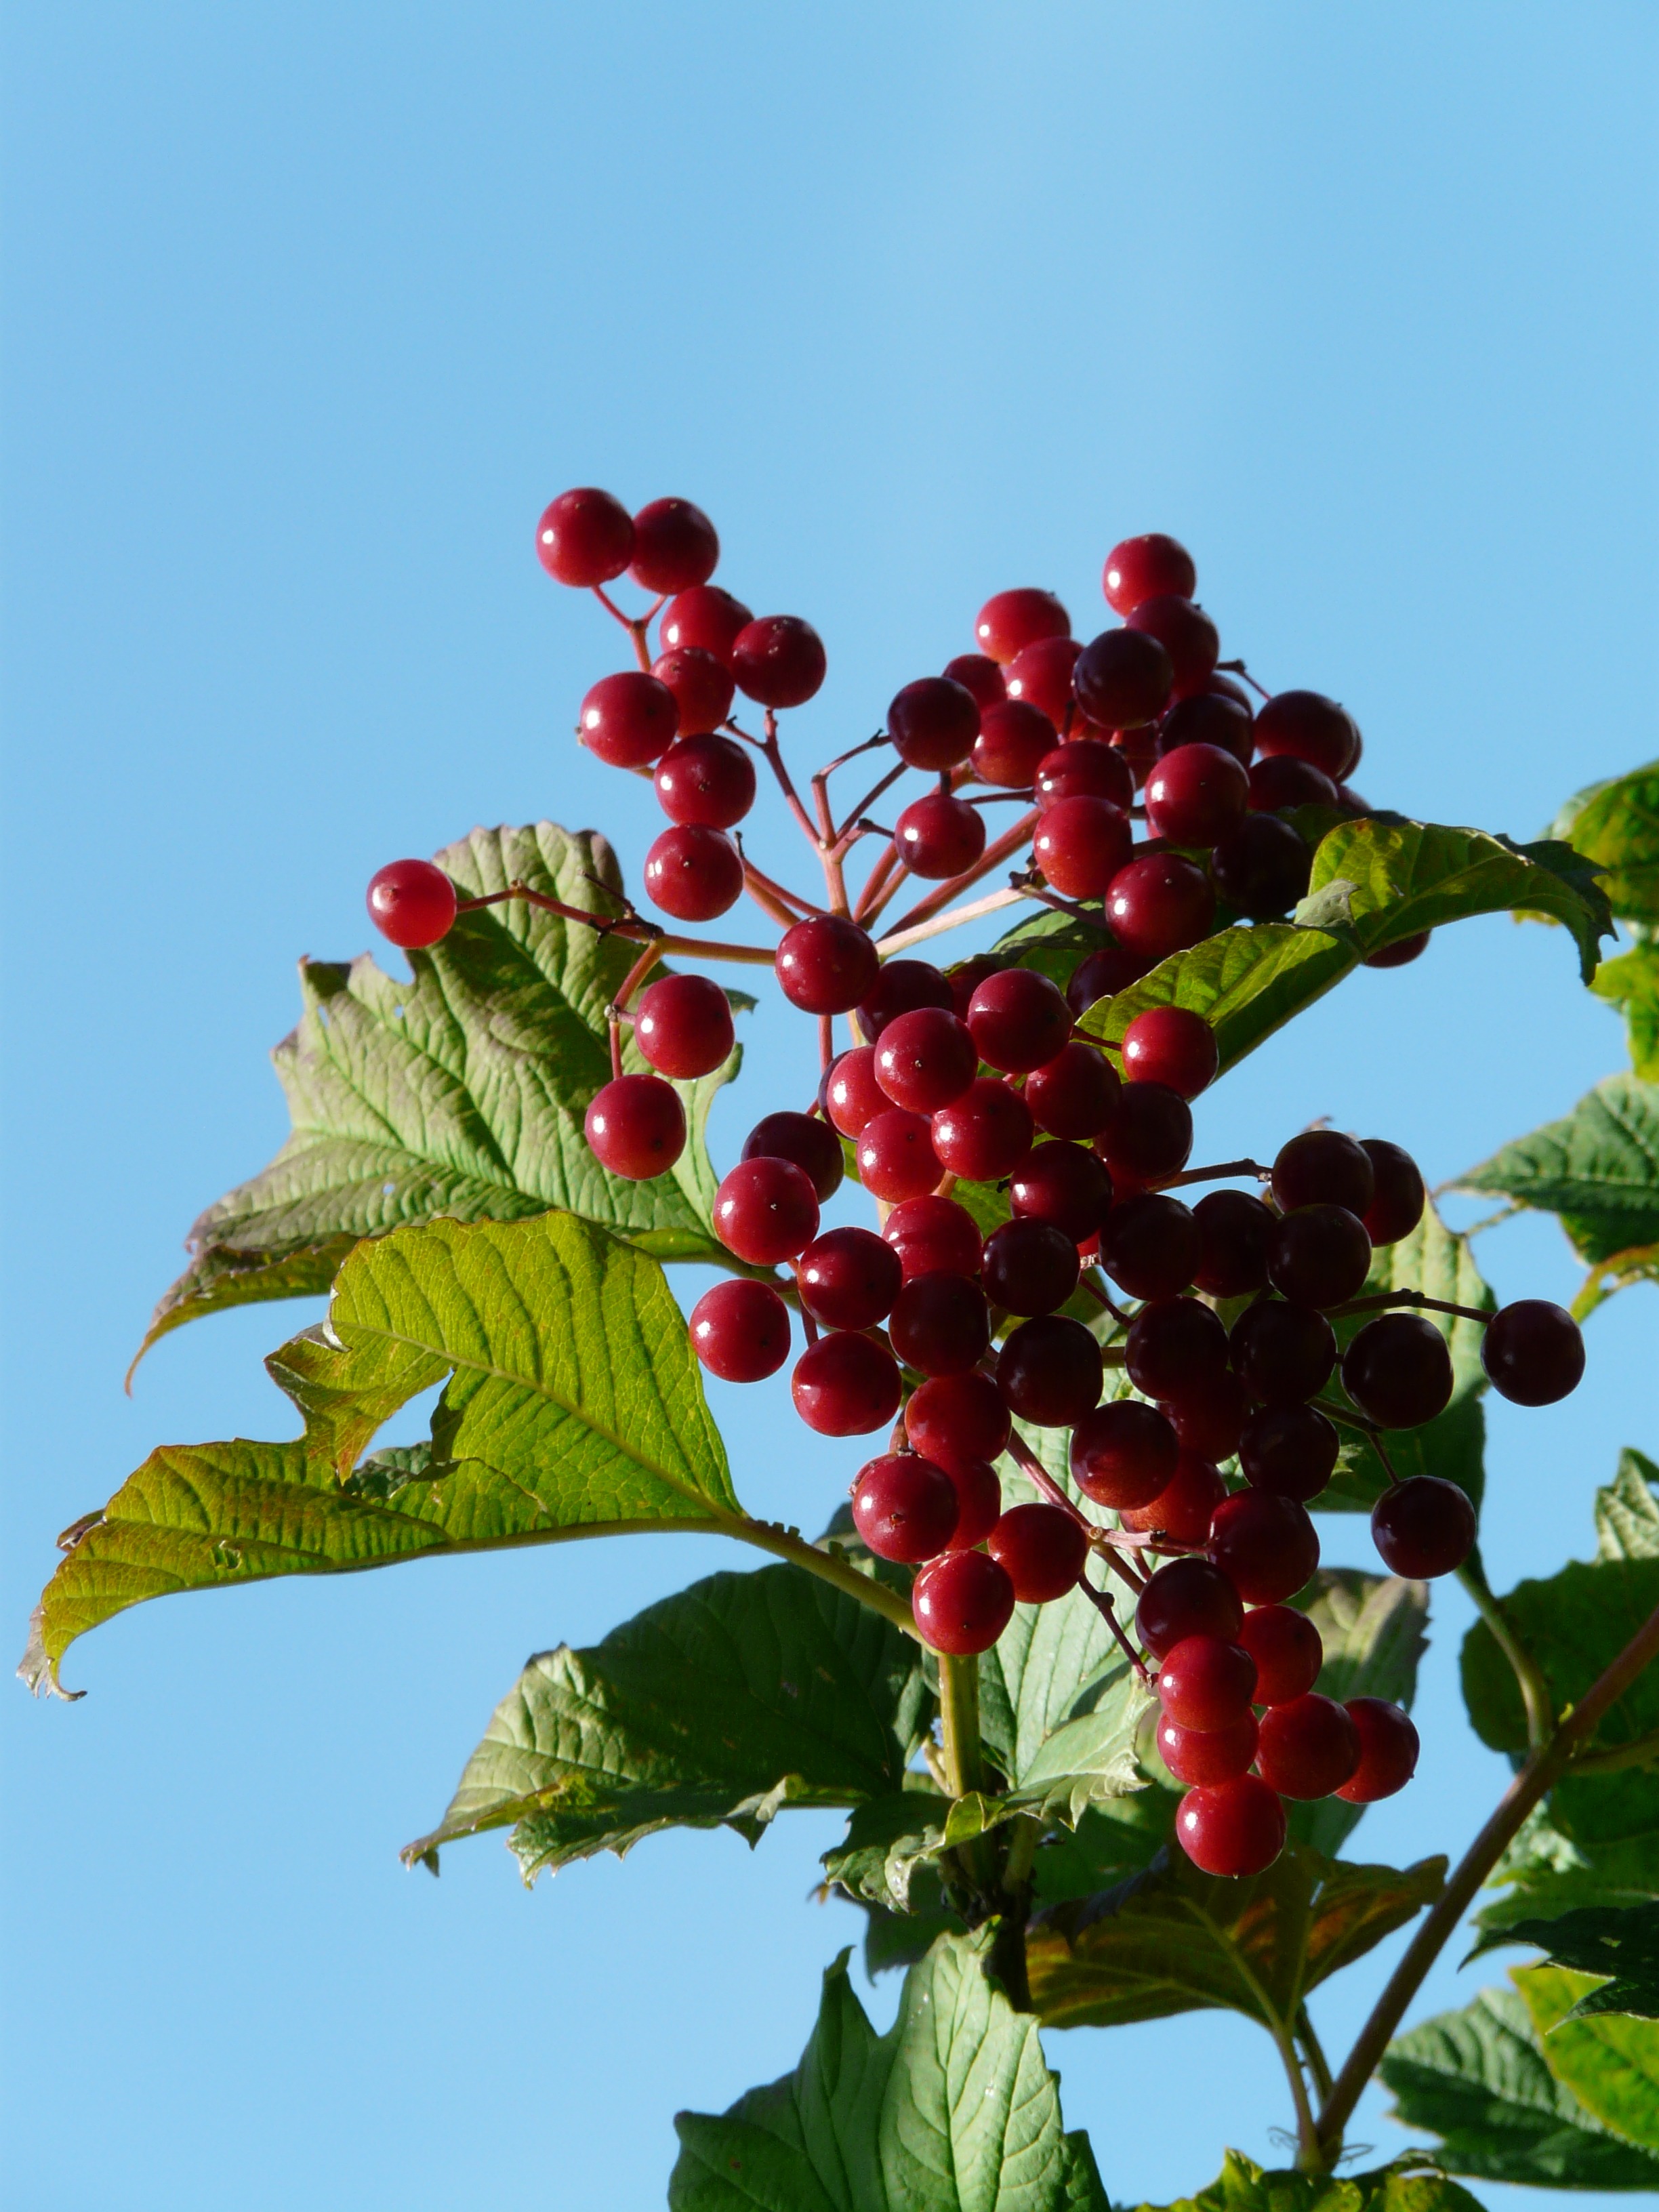
branch, blossom, plant, fruit, berry, leaf, flower, ripe, food, red, produce, botany, flora, berries, shrub, fruits, viburnum, ornamental, rowan, ornamental plant, flowering plant, adoxaceae, viburnum opulus, musky herb greenhouse, land plant, common snowball, glass berry, choke berry shrub, herzbeer, blutbeer, steam berry, gei ball, snake berry, water holder, water snowball, ordinary snowball